Timeline of the Suez Crisis

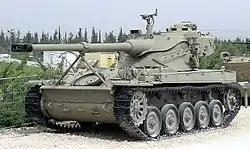
Israeli AMX-13 Light tank

The Egyptian forces occupied strong defensive positions and brought down heavy anti-tank, mortar and machine gun fire on the IDF force. Gur's men were forced to retreat into the "Saucer", where they were surrounded and came under heavy fire. Hearing of this, Sharon sent in another task force while Gur's men used the cover of night to scale the walls of the Heitan Defile. During the ensuing action, the Egyptians were defeated and forced to retreat. A total of 260 Egyptian and 38 Israeli soldiers were killed in the battle.